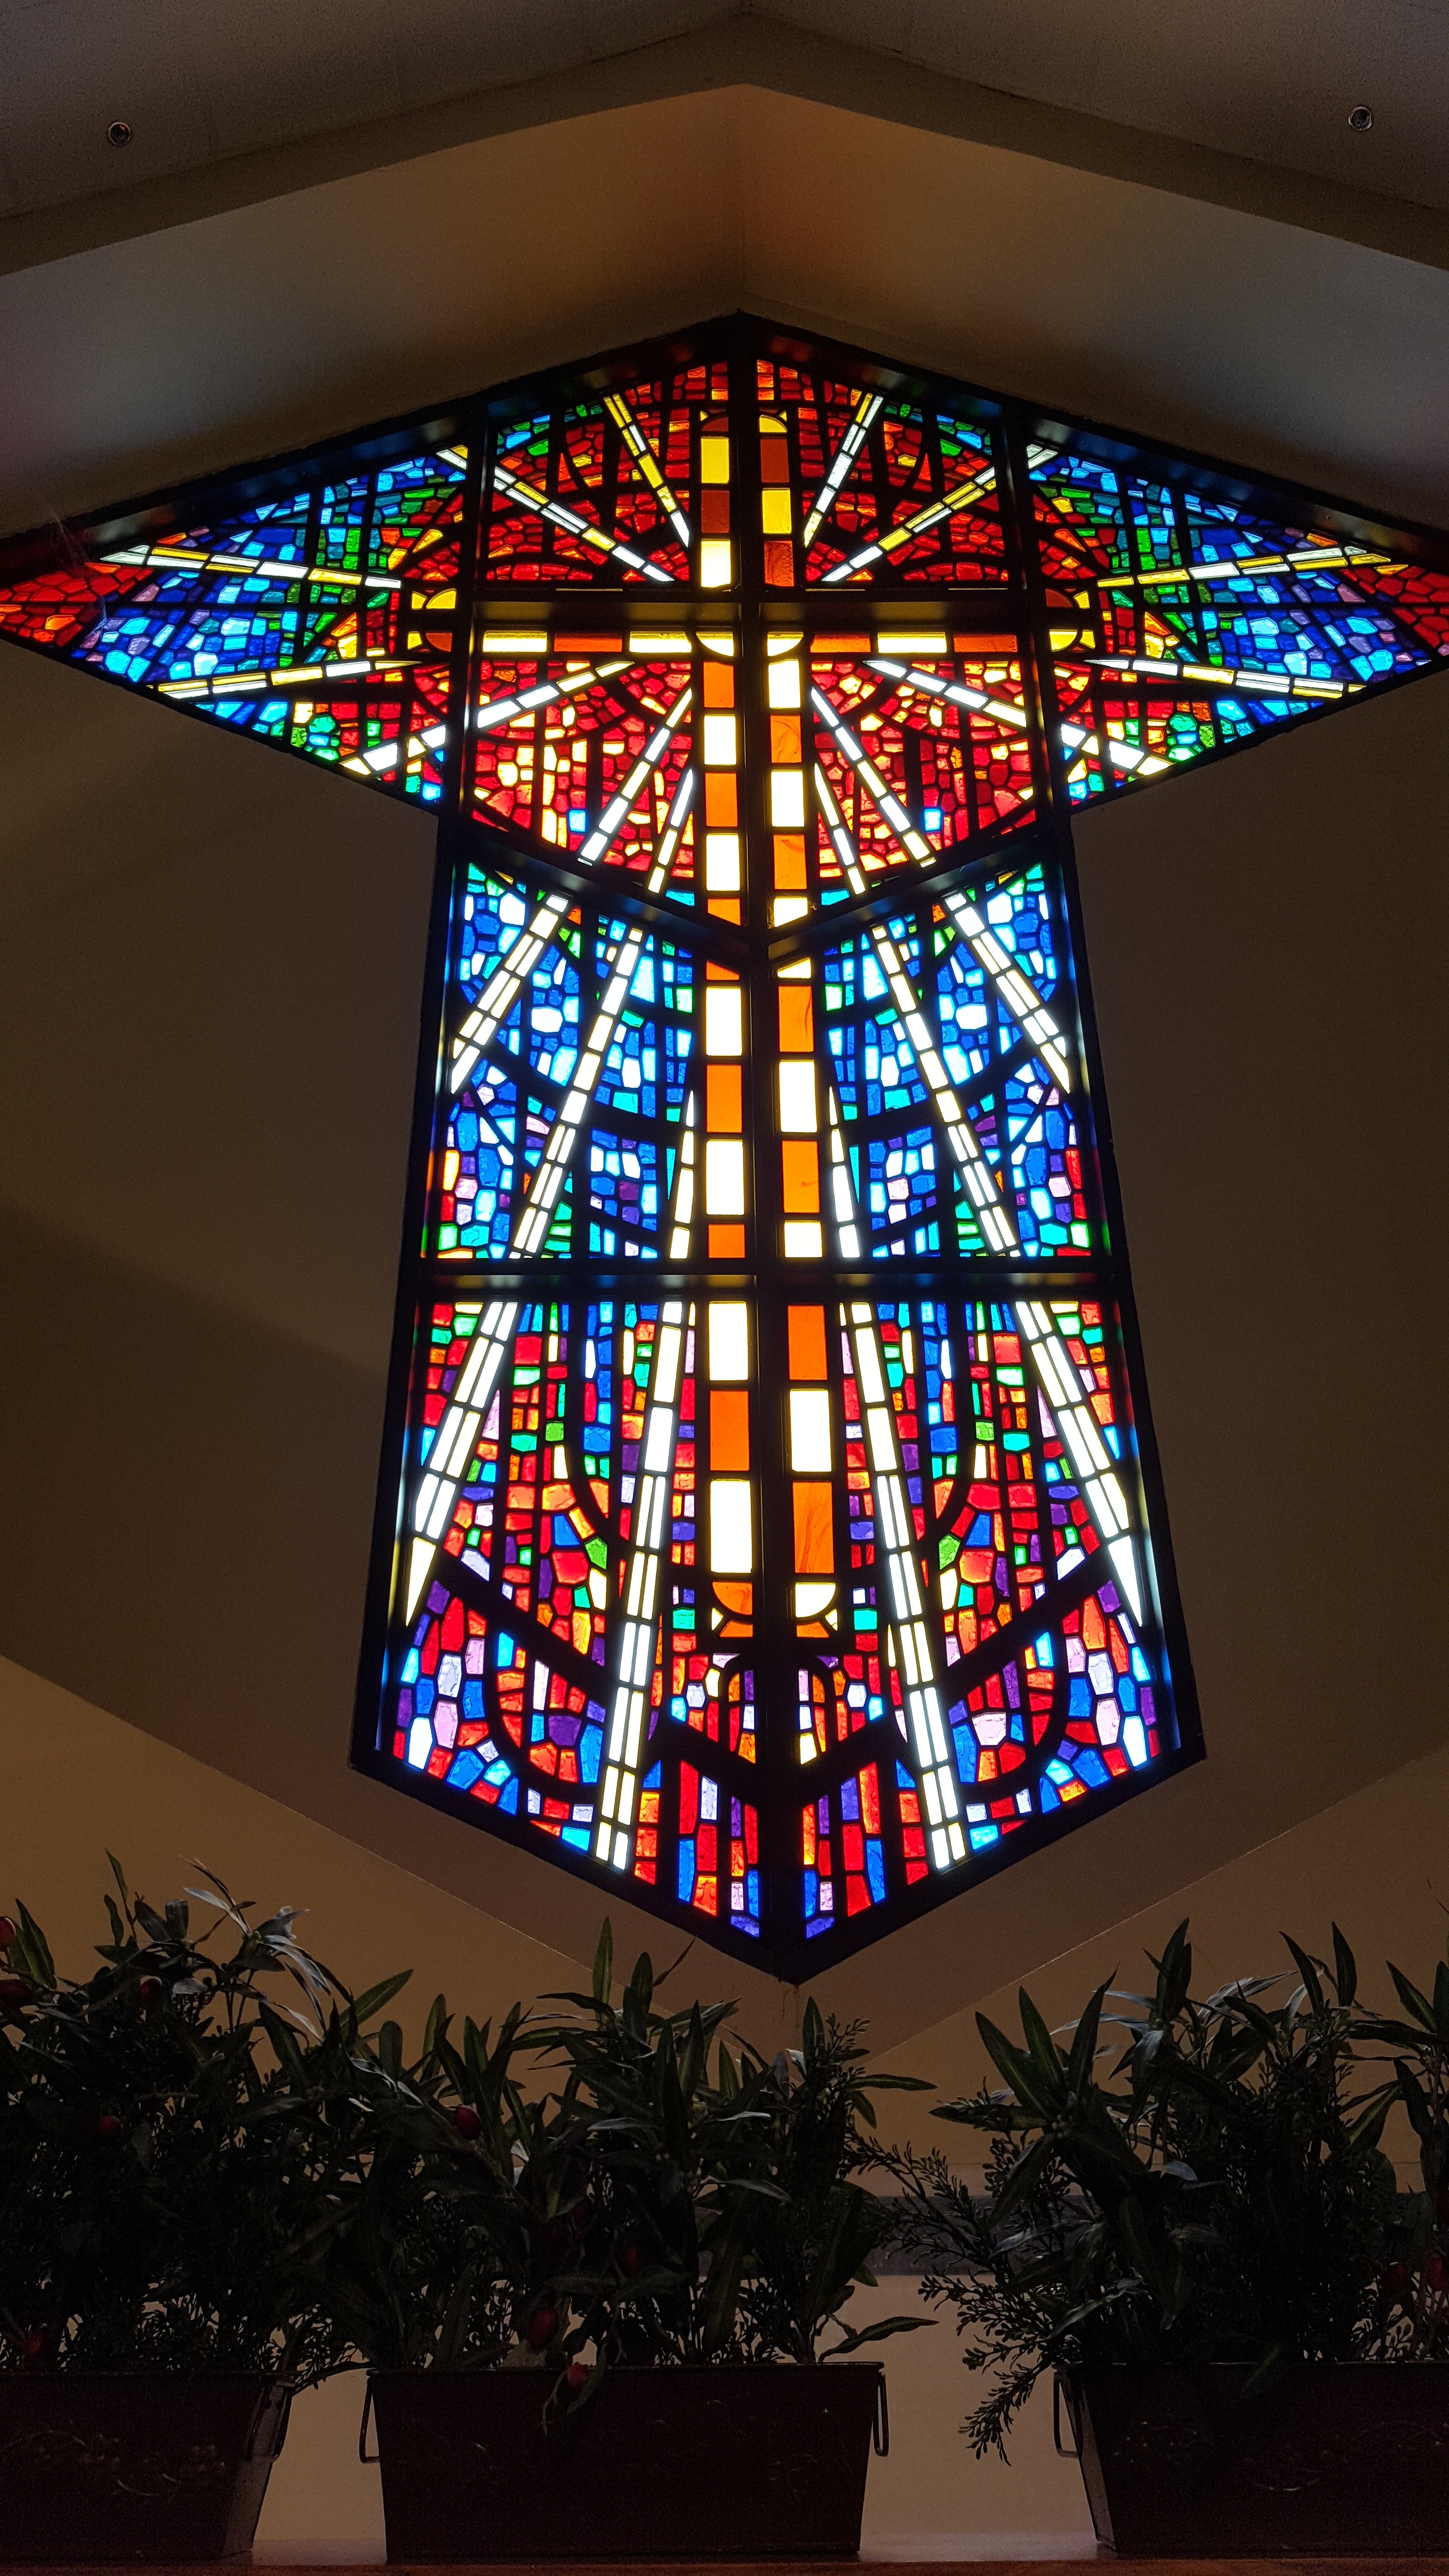
window, glass, ceiling, church, cross, christian, lighting, material, stained glass, design, symmetry, stained glass window, daylighting, colorful window